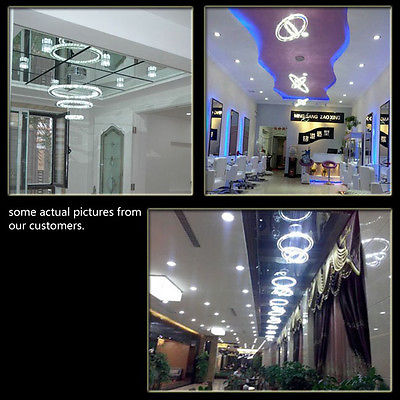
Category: lamp